Dorothy Bain

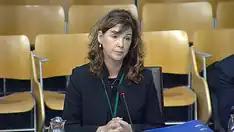
Bain before the Scottish Parliament's Justice Committee, 2018

In June 2009, Bain became the first and highest-ranking female to hold the prosecutorial position in Scotland, as Principal Advocate Depute. She became known for her prosecution of high-profile cases such as the serial killer Peter Tobin, the "Operation Algebra" case which resulted in the conviction of (then) the largest paedophile ring in the UK"," as well the prosecution of four members of a drug gang for murder, and a wide-ranging 2009 child pornography case.